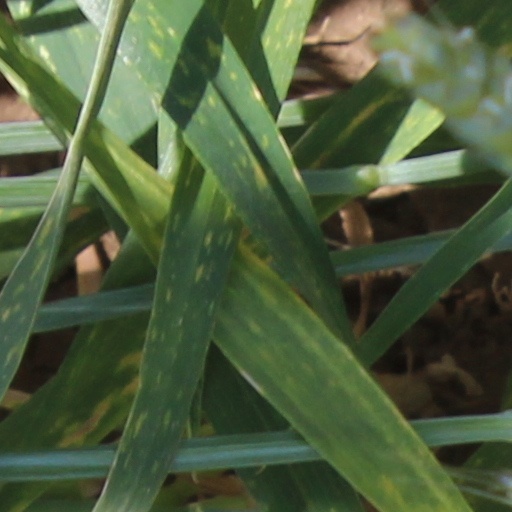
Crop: wheat